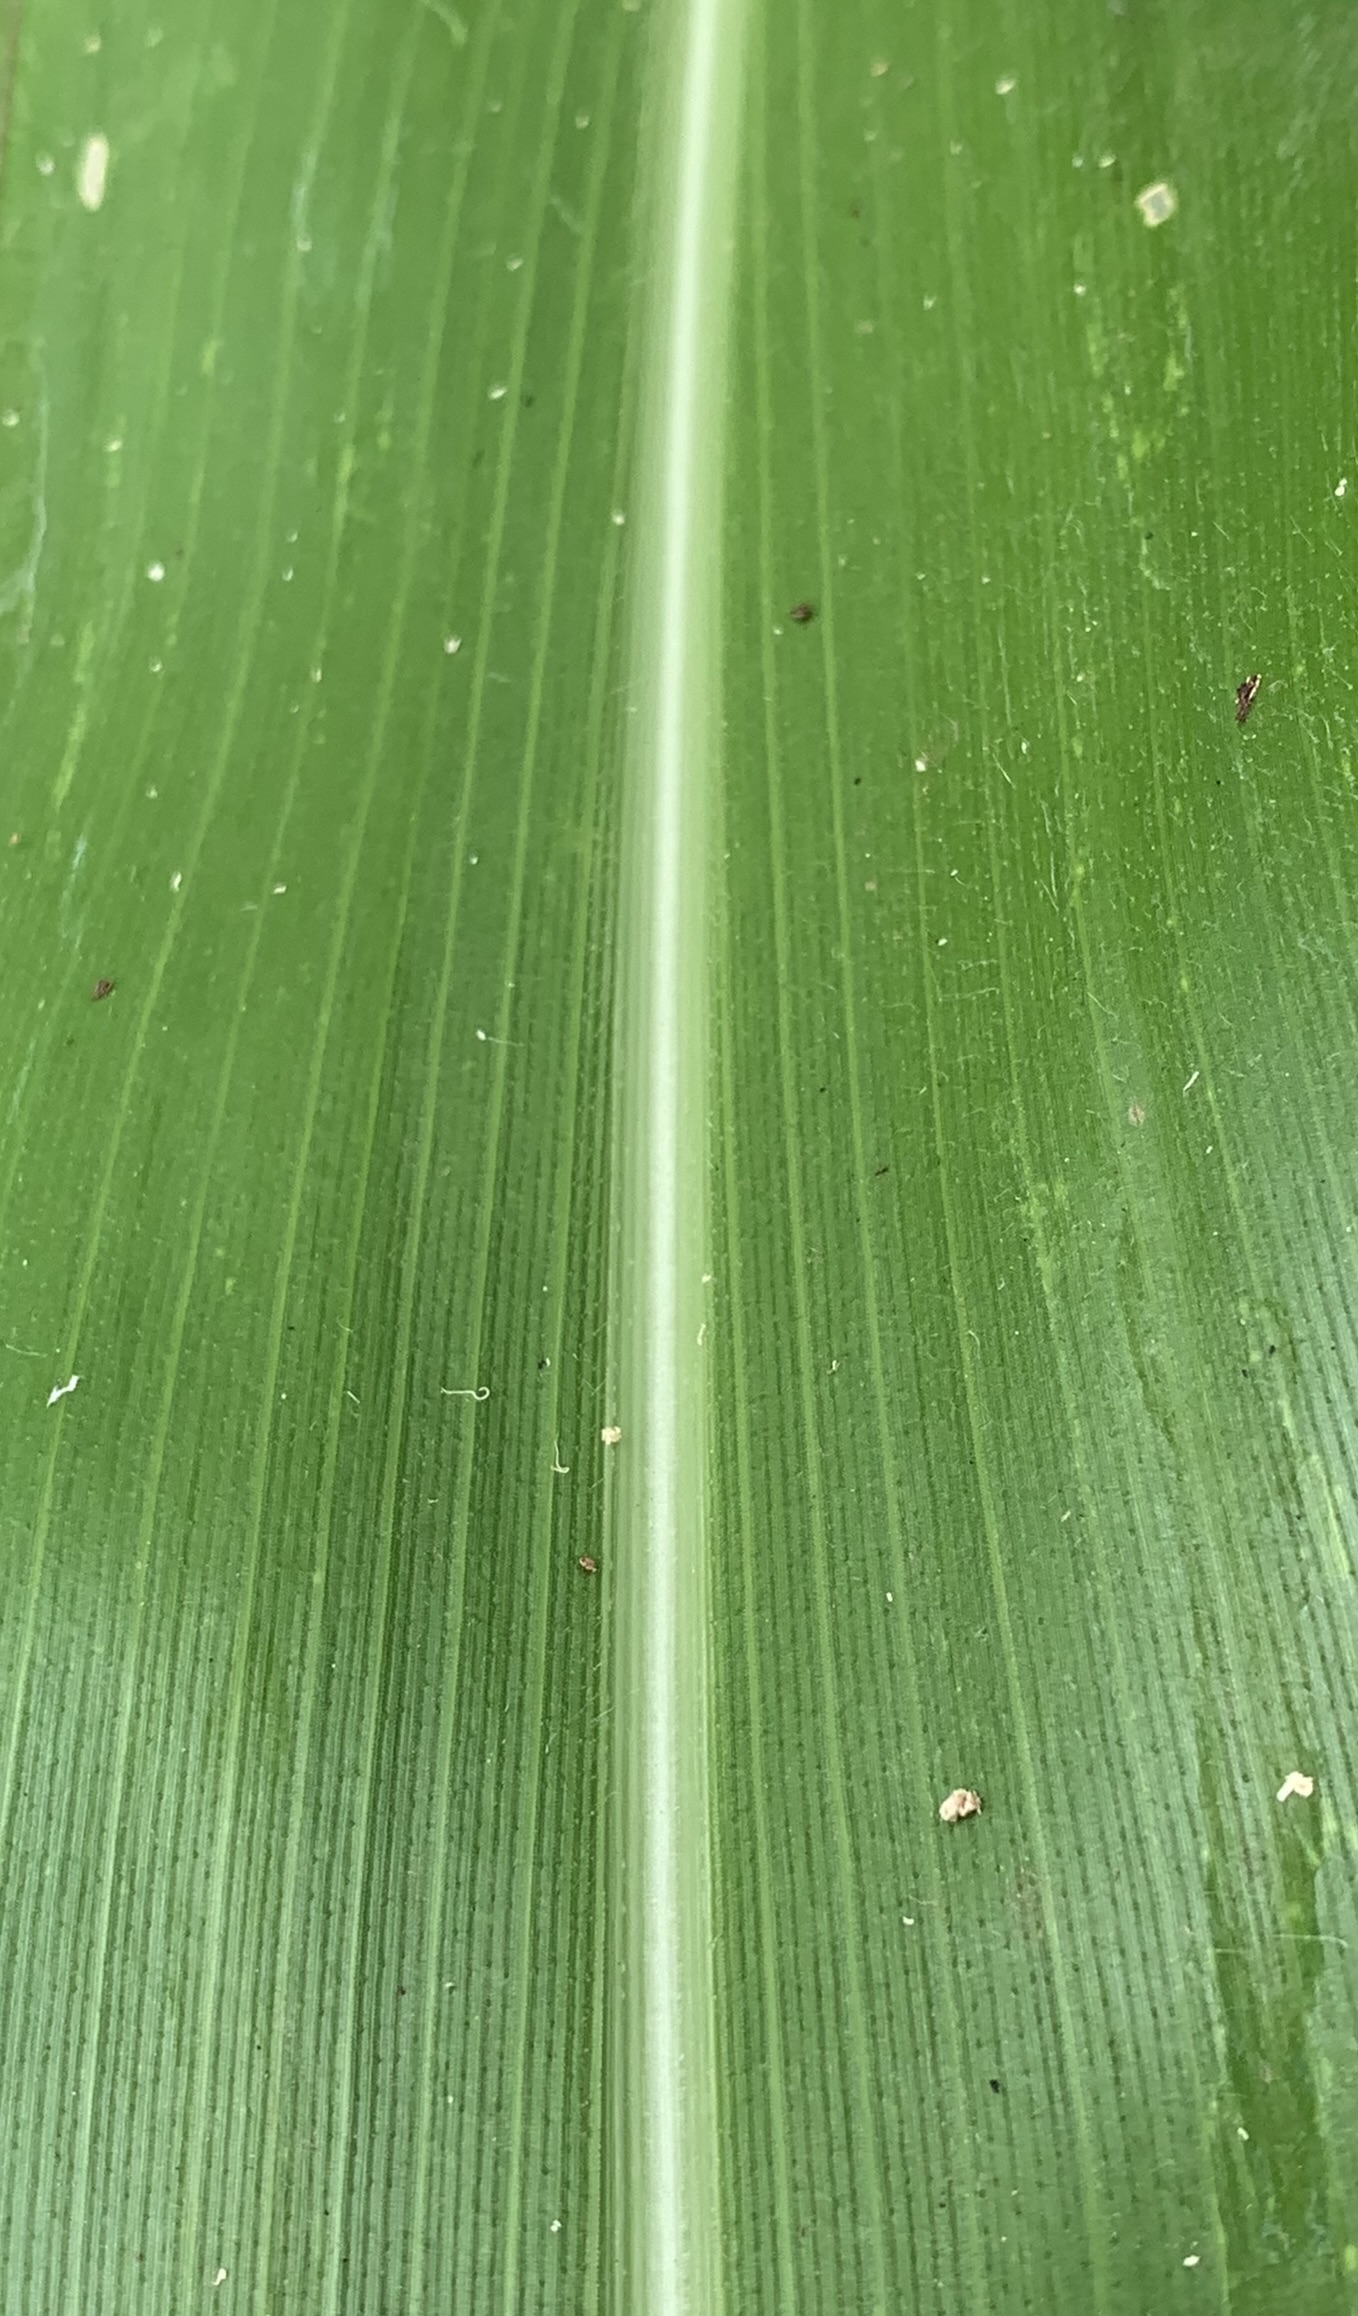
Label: Healthy